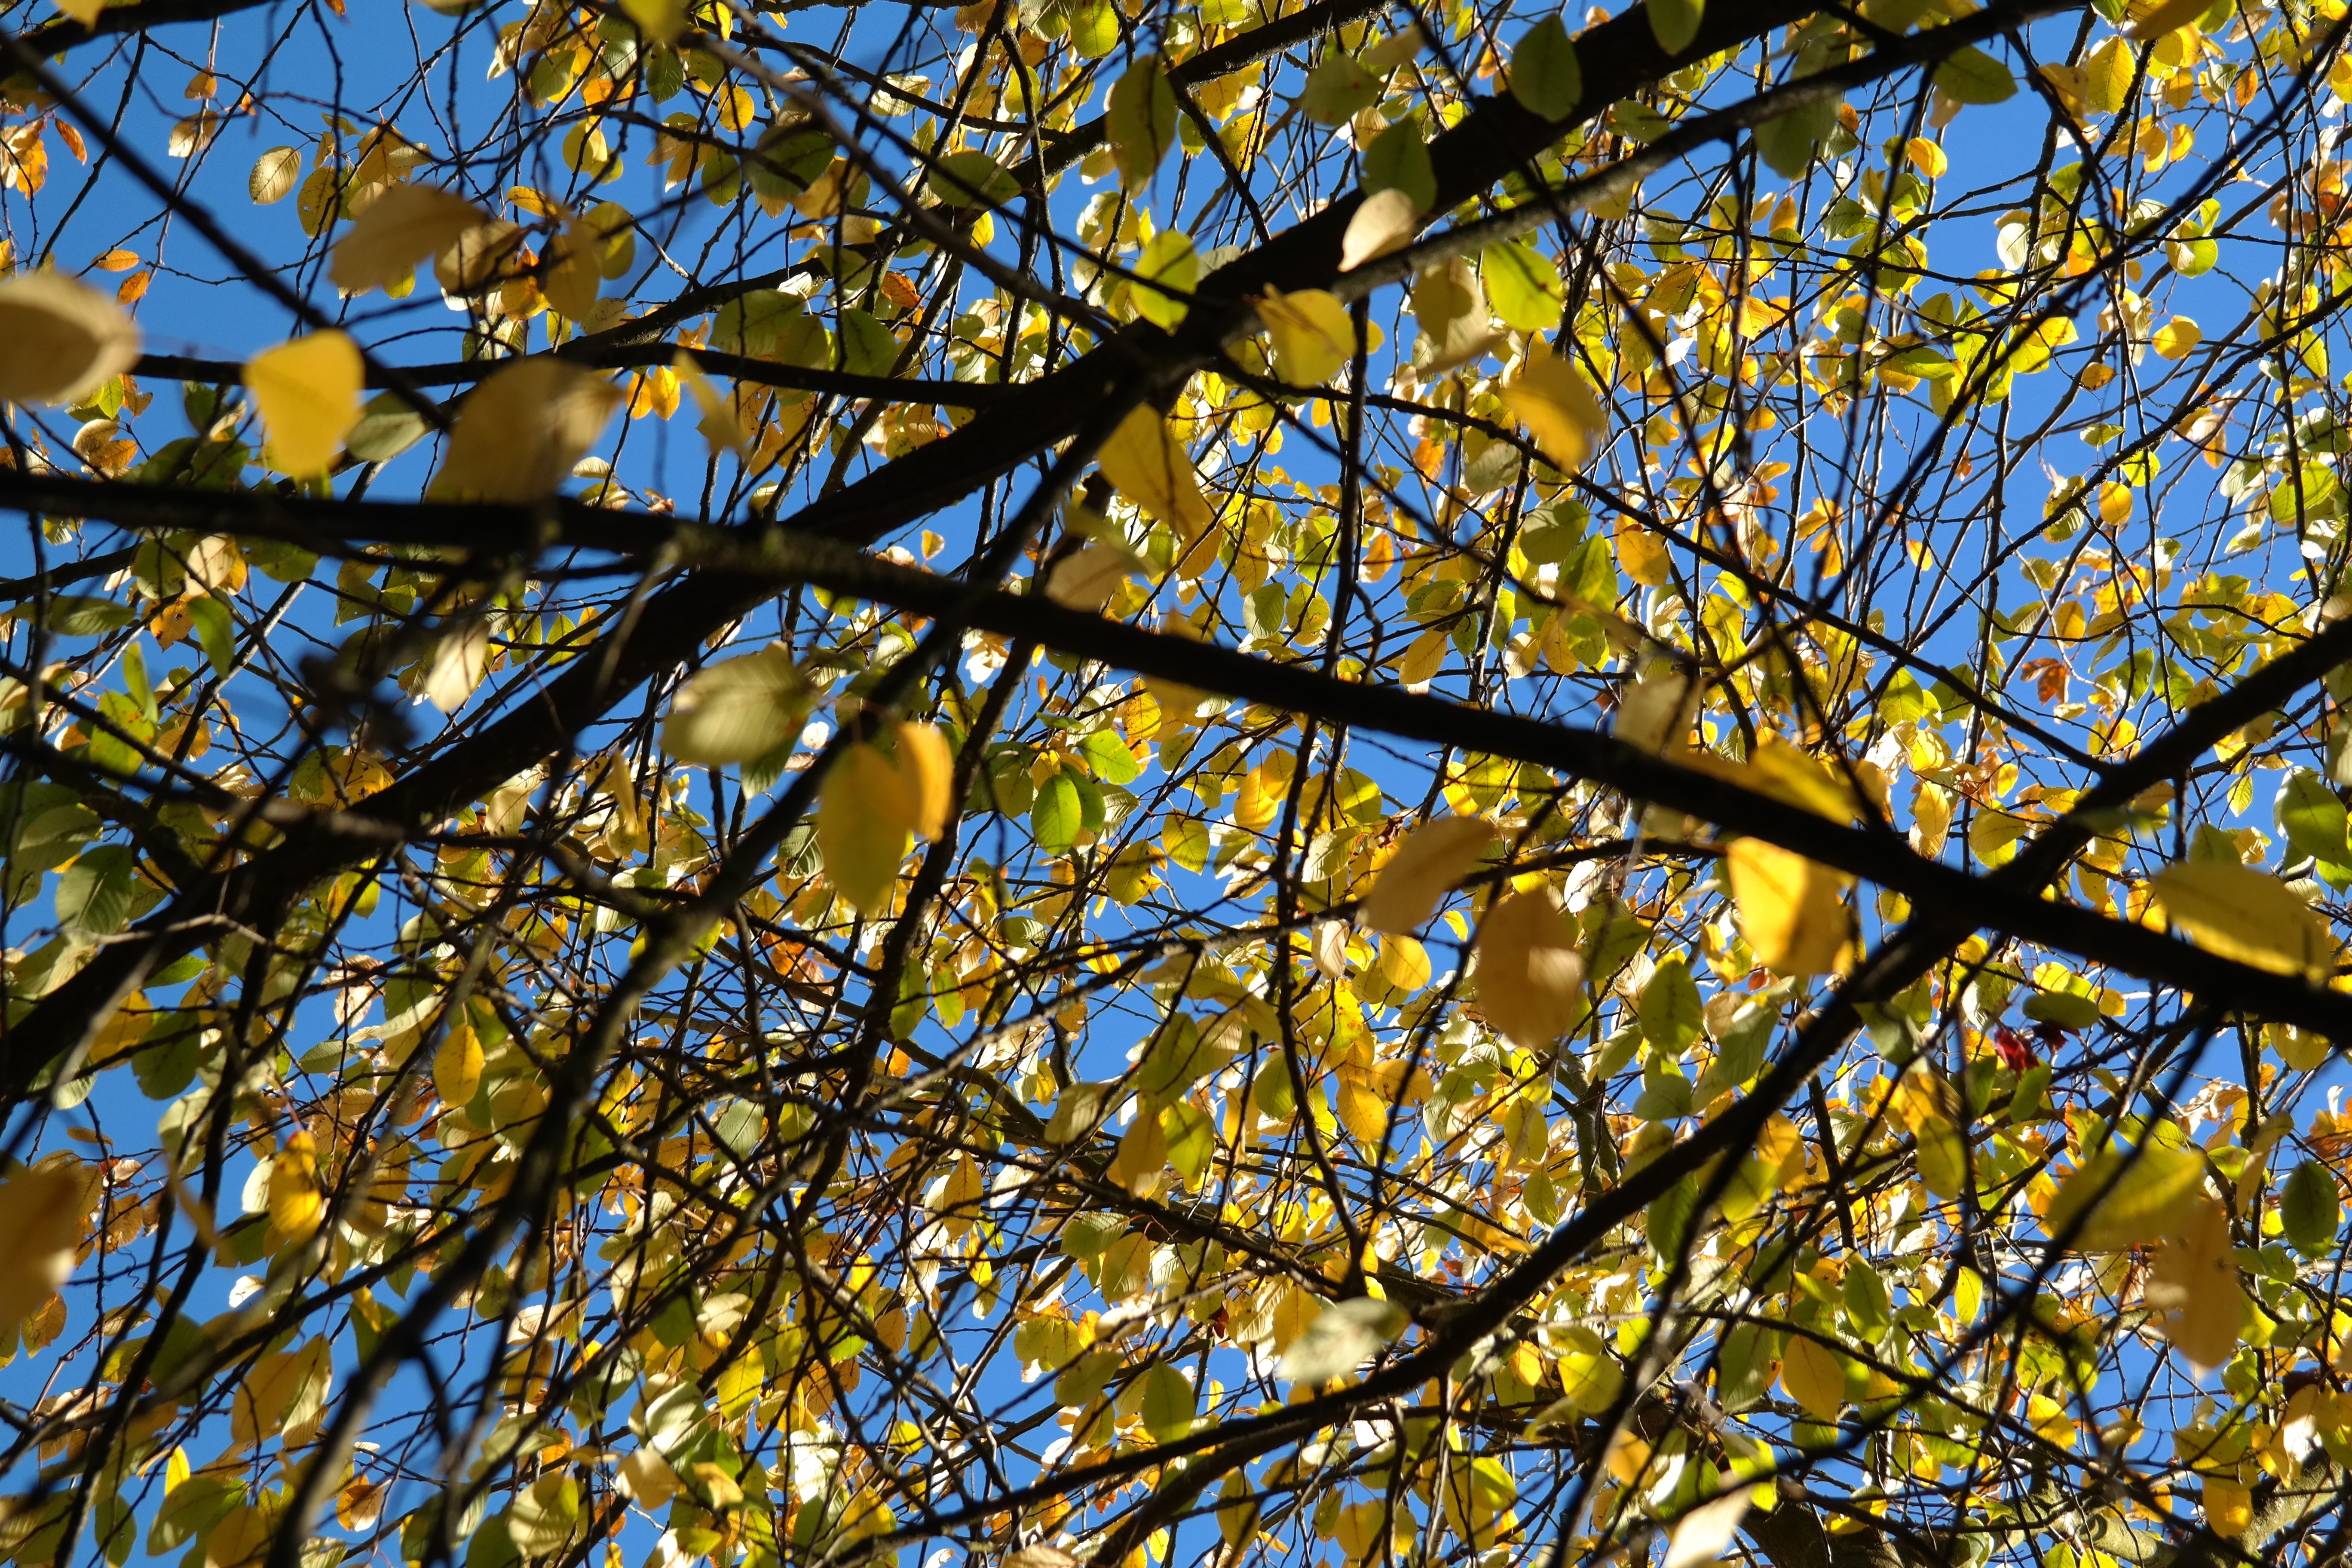
tree, nature, forest, branch, light, plant, sky, sunlight, leaf, flower, bush, green, red, color, autumn, botany, colorful, yellow, season, aesthetic, leaves, transience, branches, deciduous, autumn leaf, time of year, fall foliage, autumn colours, bright yellow, amelanchier, flowering plant, autumn light, rose family, rosaceae, woody plant, land plant, common rock pear, amelanchier ovalis, common amelanchier, rock medlar, edelwei shrub